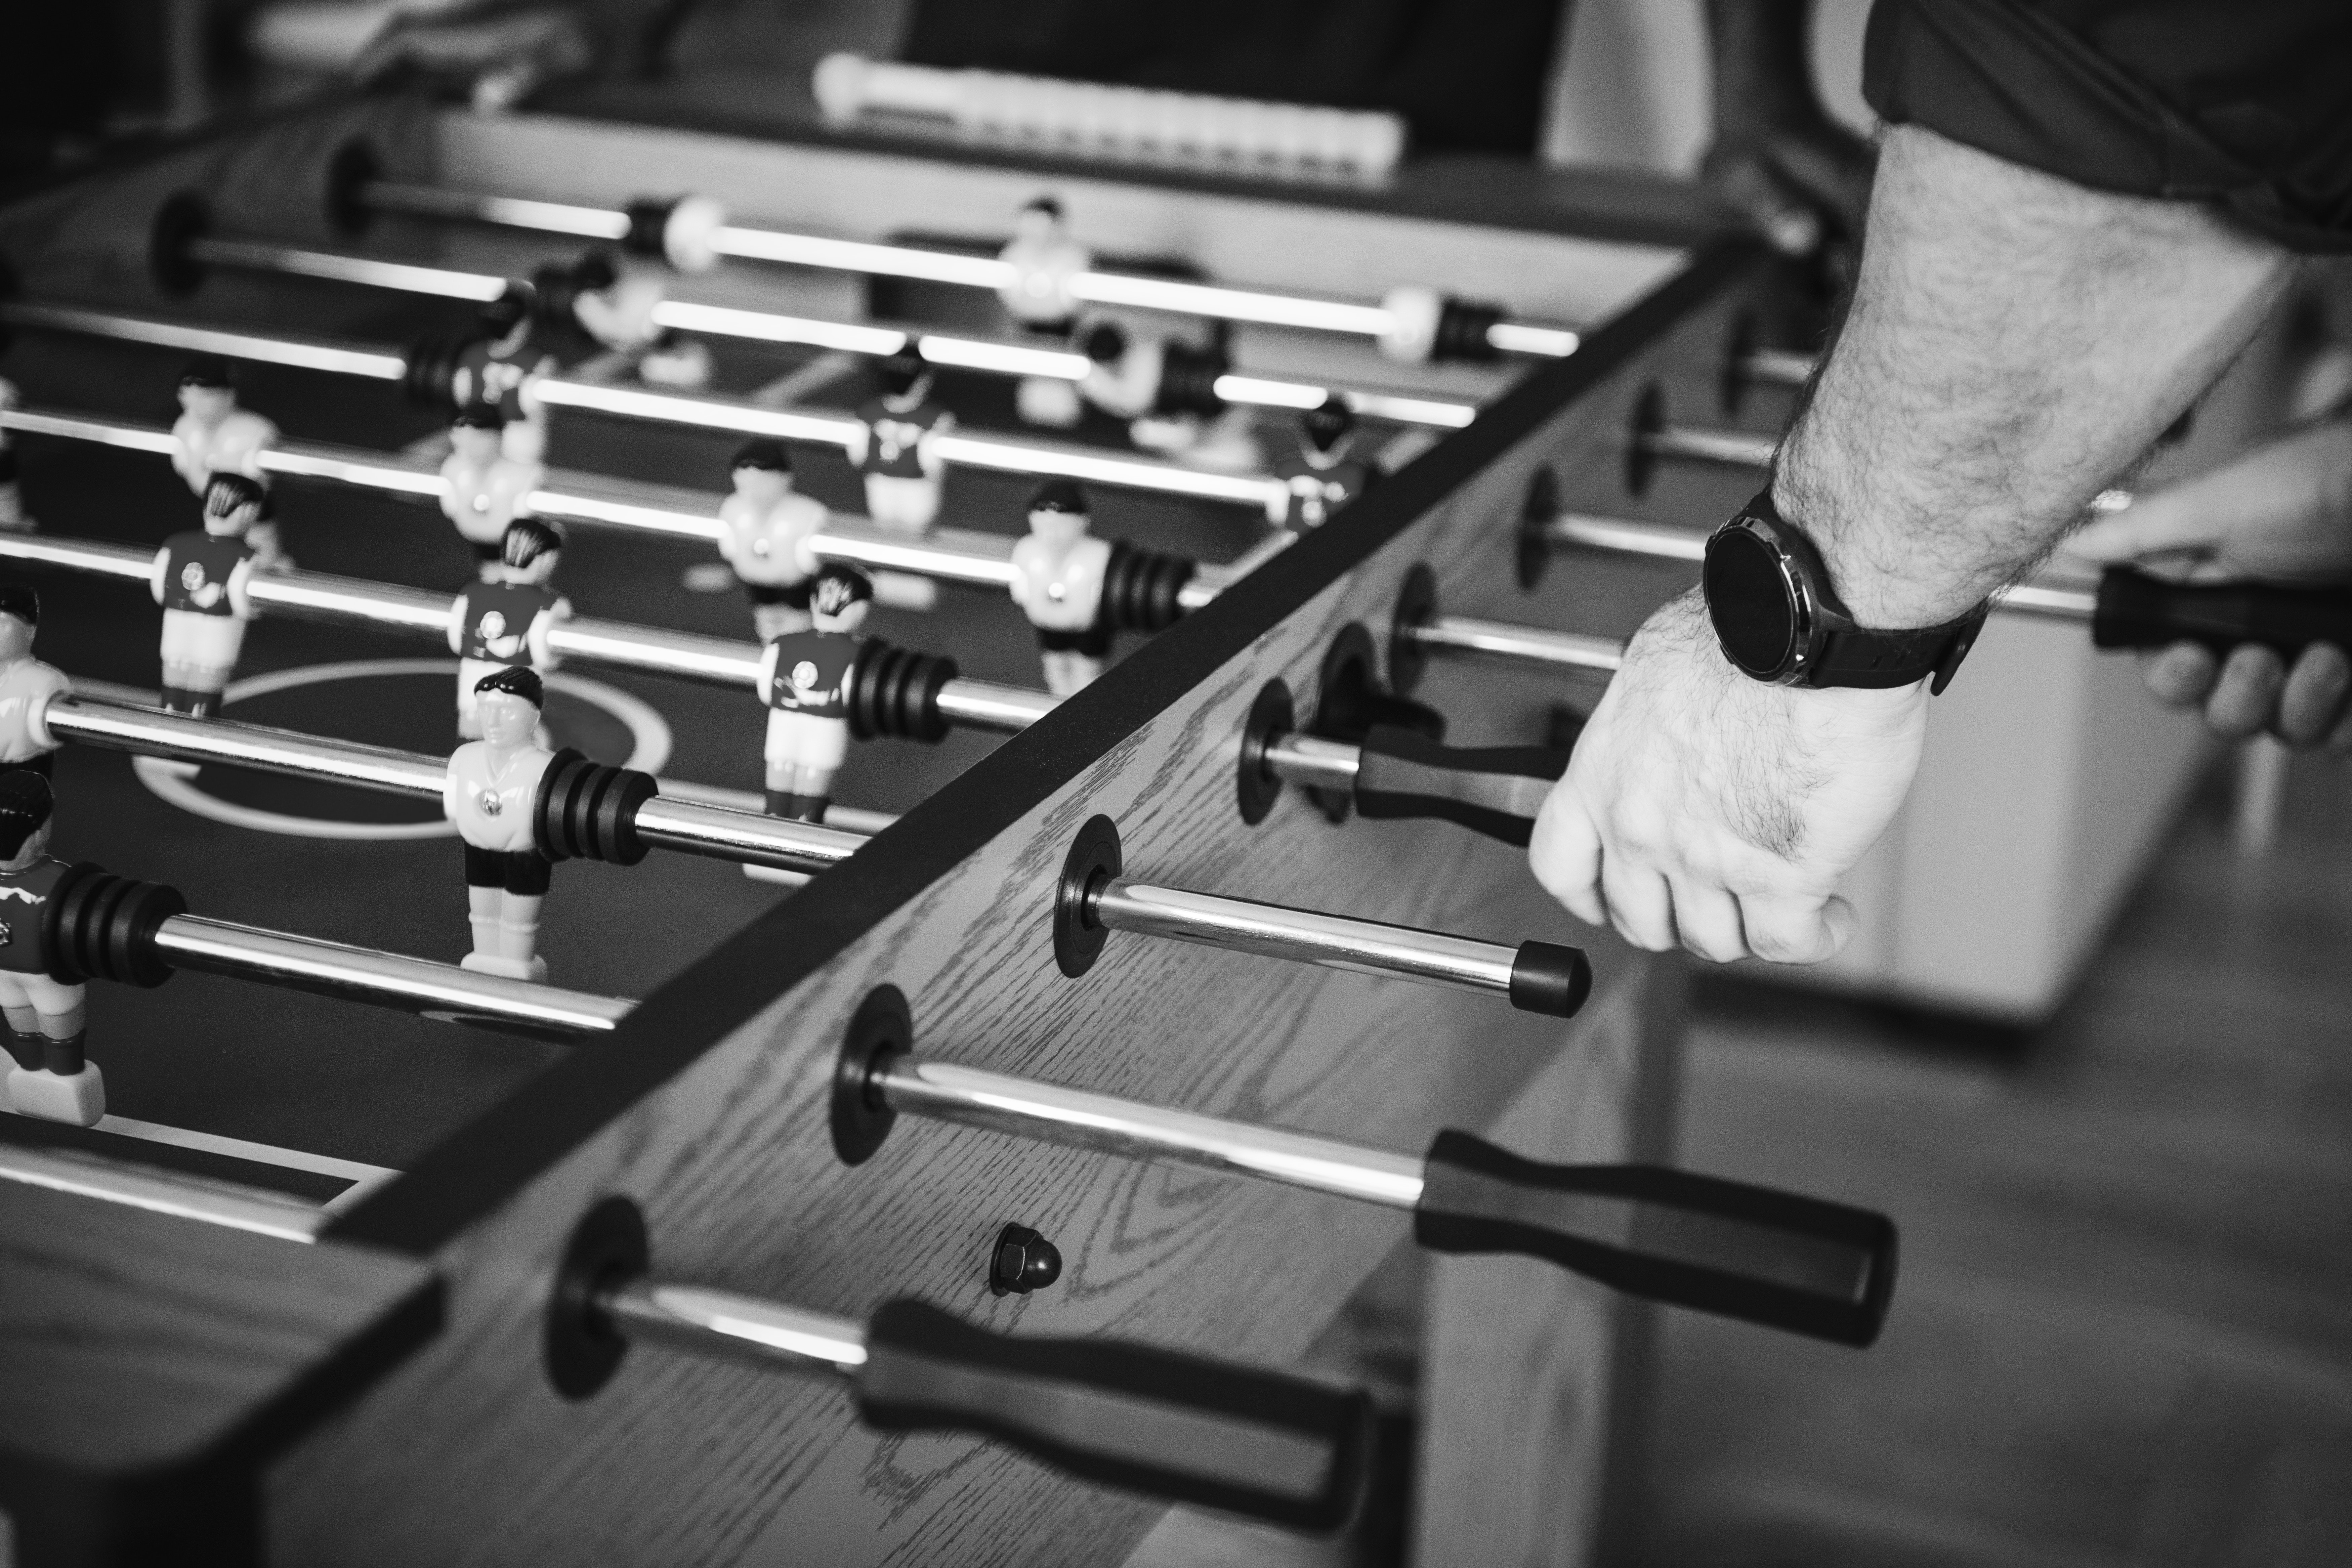
black and white, photography, monochrome photography, monochrome, angle, electronic instrument, physical fitness, musical instrument